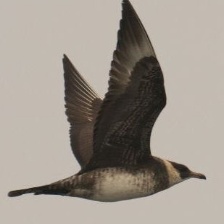
Species: POMARINE JAEGER
Scientific name: STERCORARIUS POMARINUS